Killing of Jermaine Baker

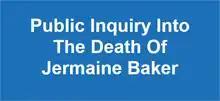
Logo of the inquiry

An inquest into Baker's death was opened on 22 December 2015 and adjourned pending the outcome of the IPCC's investigation. In February 2020, Home Secretary Priti Patel announced a public inquiry into Baker's death in place of an inquest. Baker's family criticised the four-year delay in announcing the inquiry, and called for the process to focus on the reasons why Baker was killed, the planning of the operation, and the level of force used by the officer. A pre-inquiry hearing in Spring 2021 heard that the officer who shot Baker had been appointed a firearms instructor with the SCO19 firearms unit. Baker's family's solicitors described the appointment as "surprising and troubling".